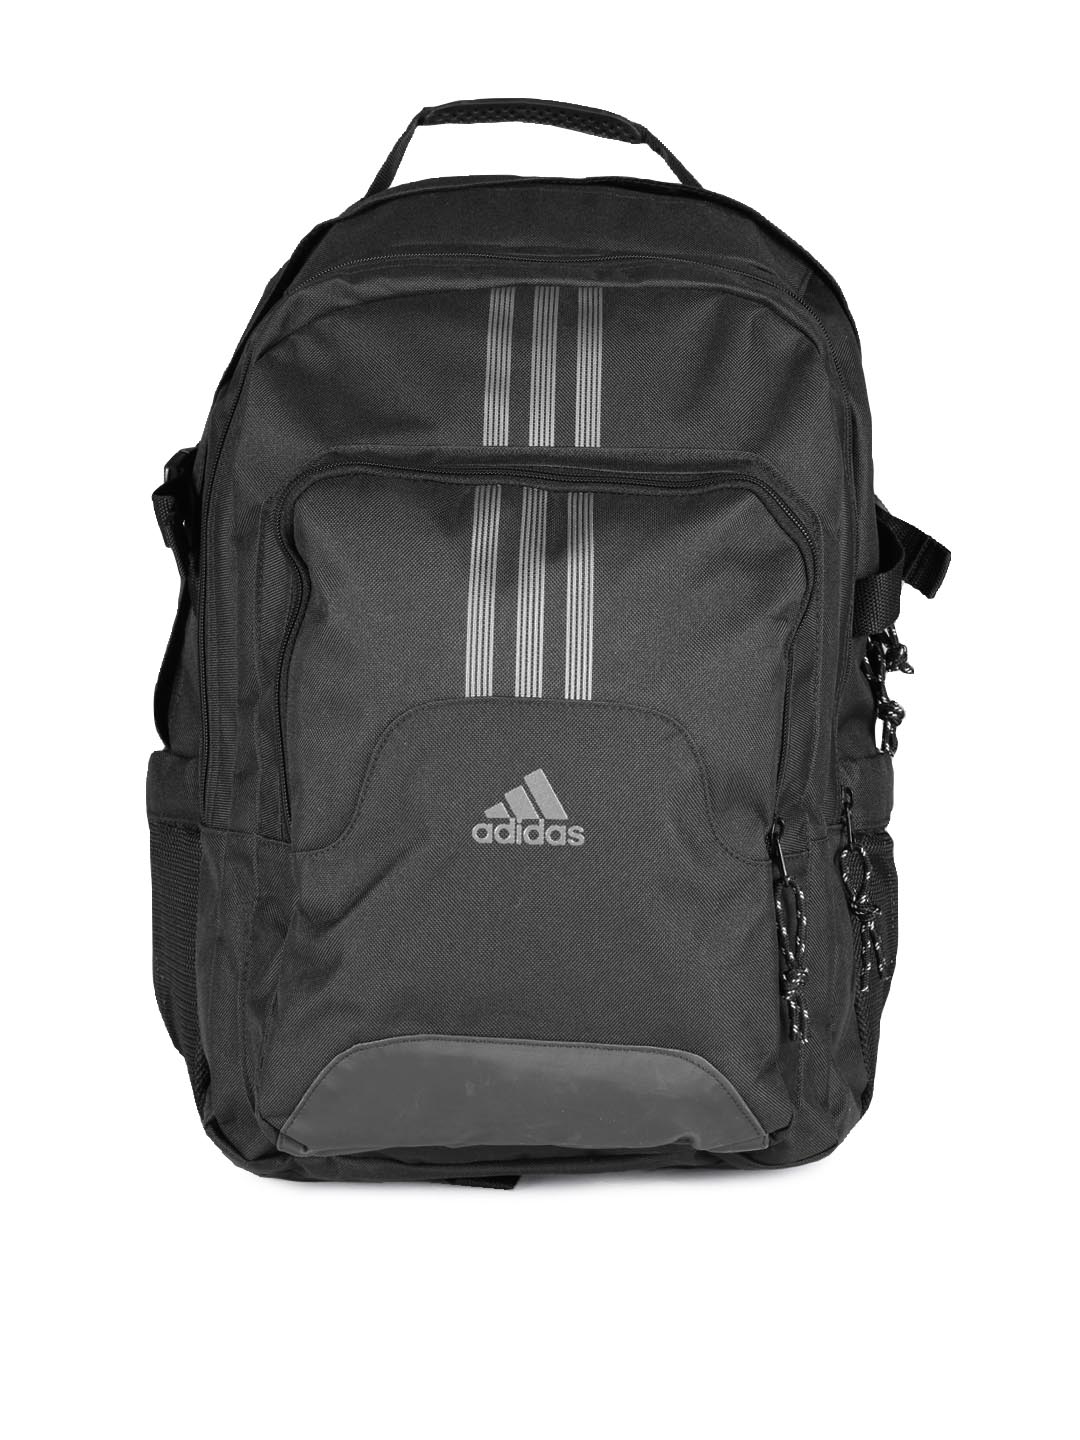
ADIDAS Unisex Black Load Spring Backpack
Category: Accessories / Bags / Backpacks
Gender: Unisex
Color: Black
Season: Summer 2012
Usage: Casual